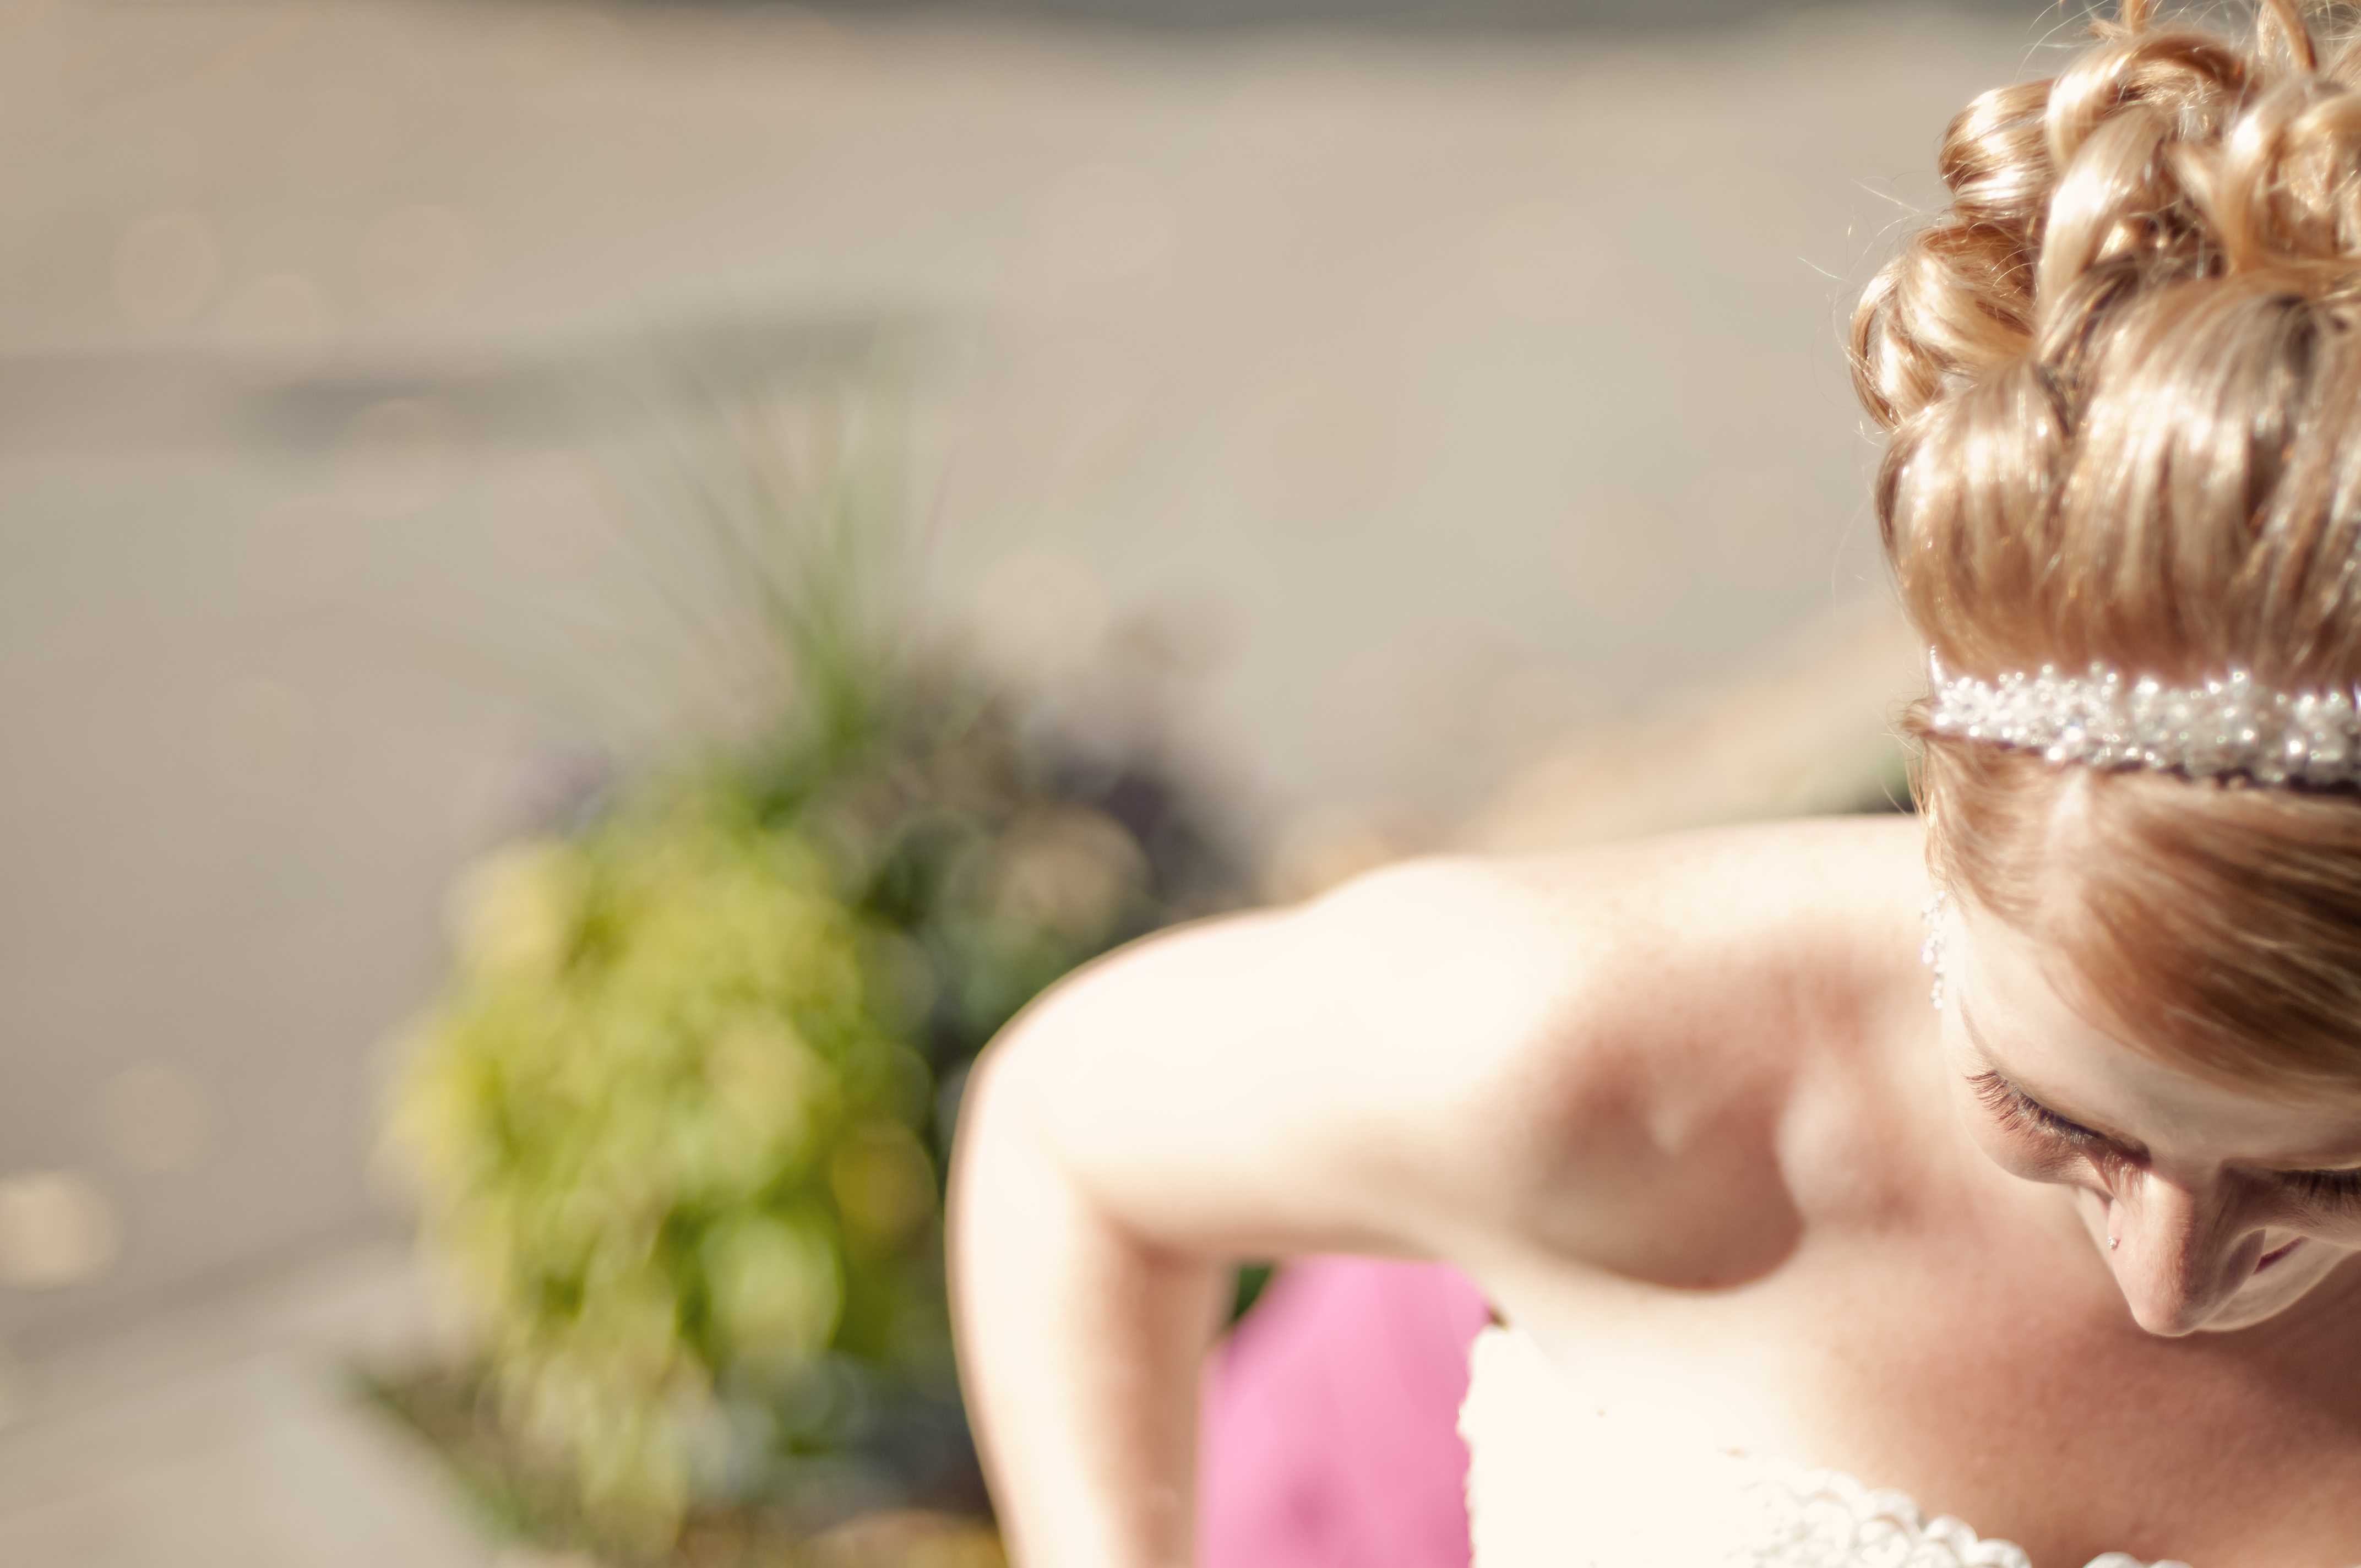
woman, photography, flower, wedding, bride, smile, ceremony, dress, happy, photograph, beauty, gown, portrait photography